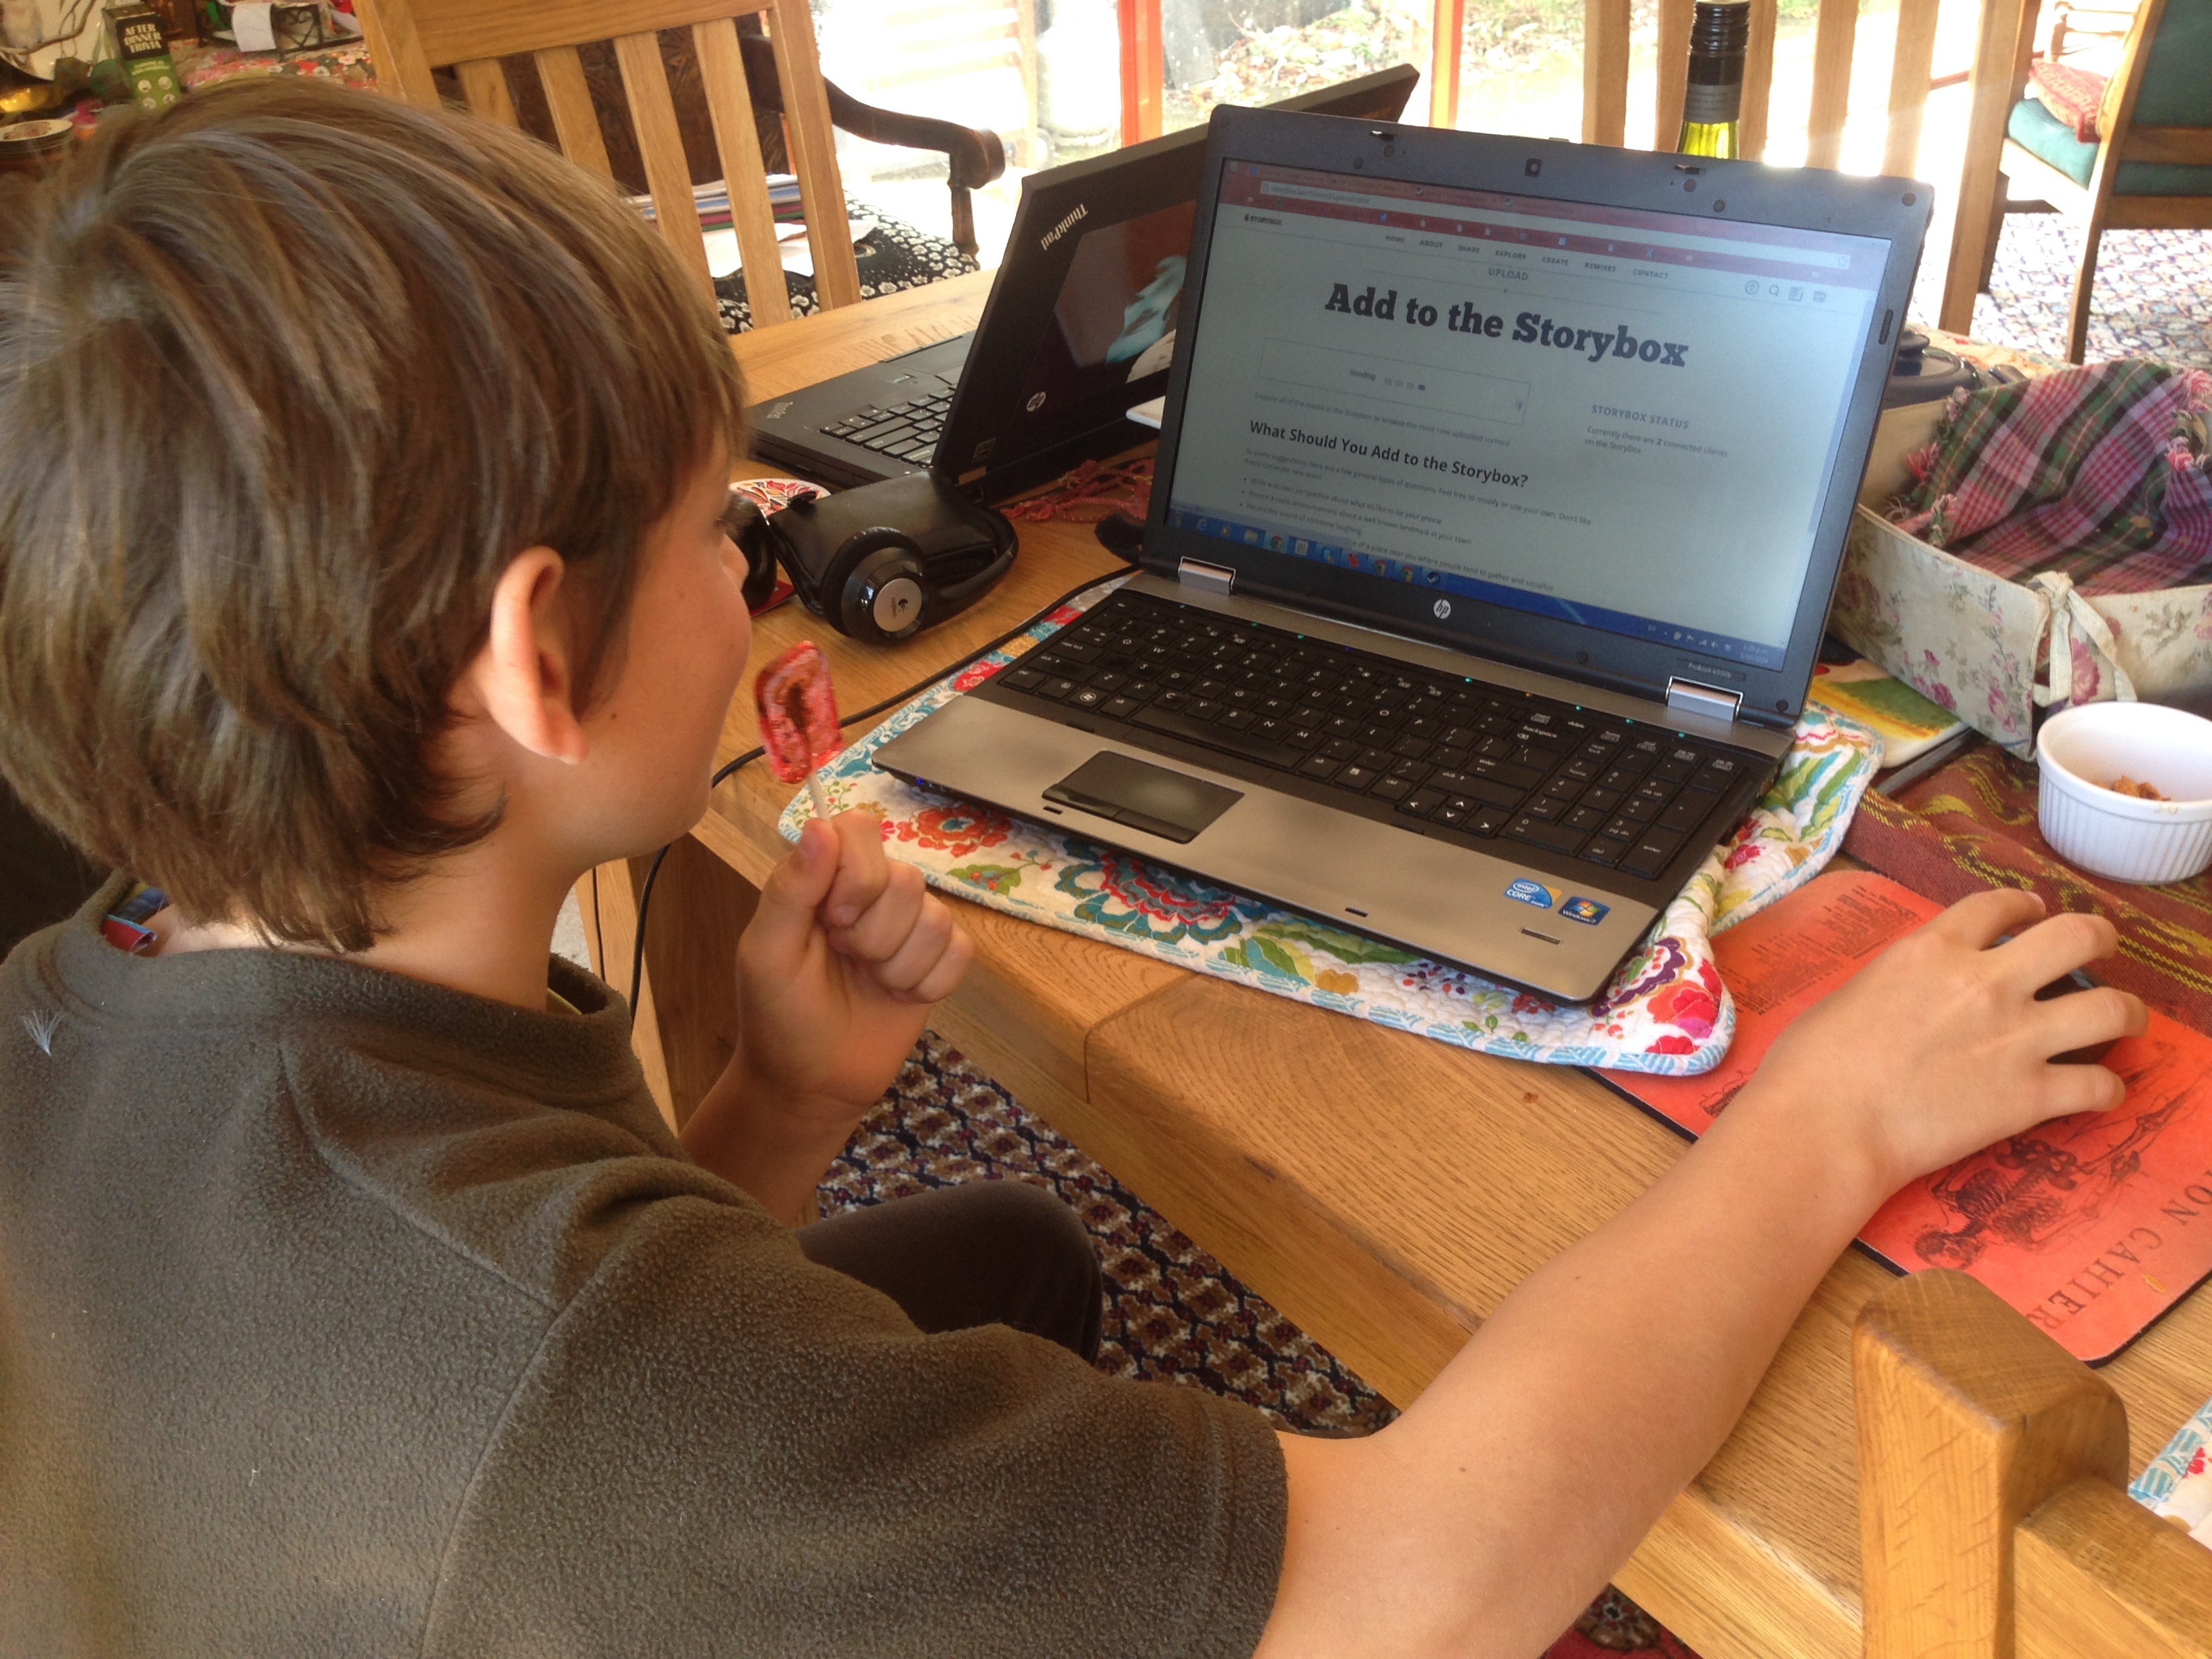
writing, person, learning, 2014365, storybox, human action